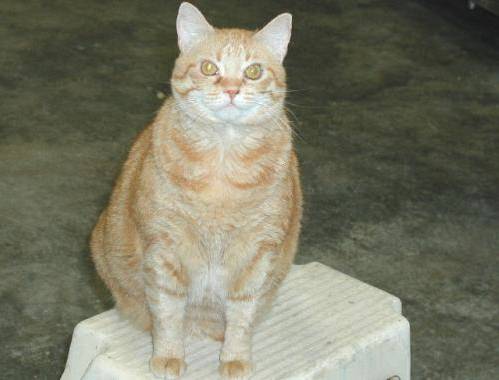
Label: cat